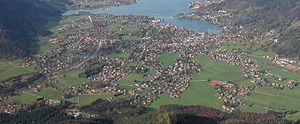
Rottach-Egern / Geografi / Nabokommuner
Rottach-Egern set fra luften
Rottach-Egern er en kommune i Landkreis Miesbach i Regierungsbezirk Oberbayern i den tyske delstat Bayern.